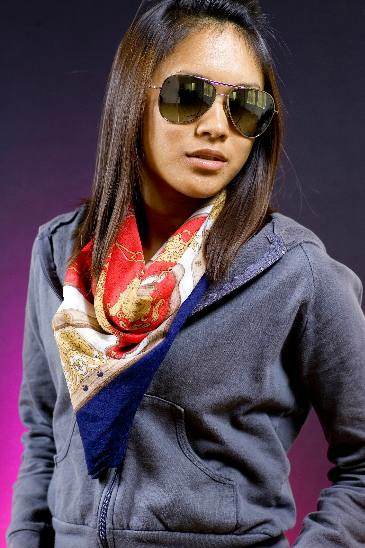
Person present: Yes